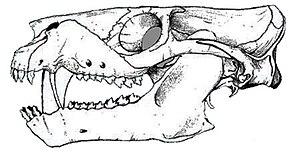
Trucidocynodon est un genre éteint de thérapsides cynodontes appartennant à la famille également éteinte des Ecteniniidae, ayant vécu au Trias supérieur, il y a environ 220 millions d'années dans ce qui est aujourd'hui le Brésil, et dont une seule espèce est connue : Trucidocynodon riograndensis.